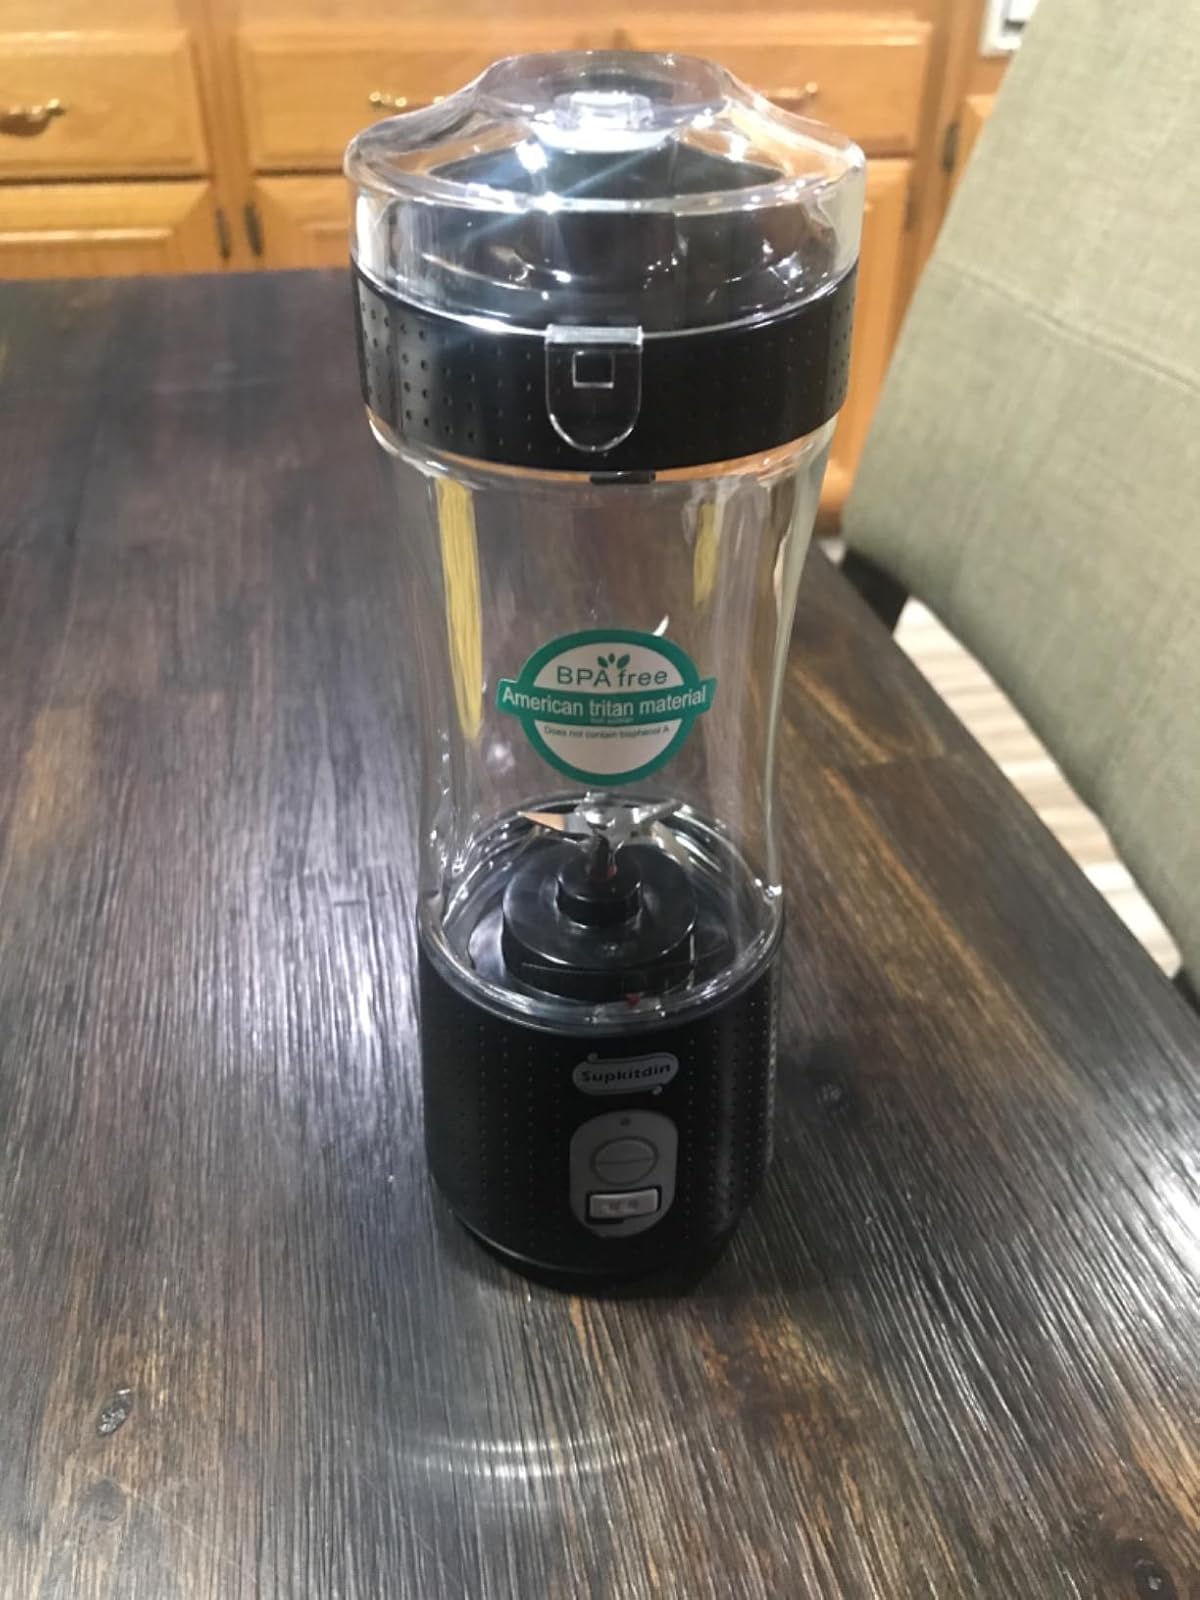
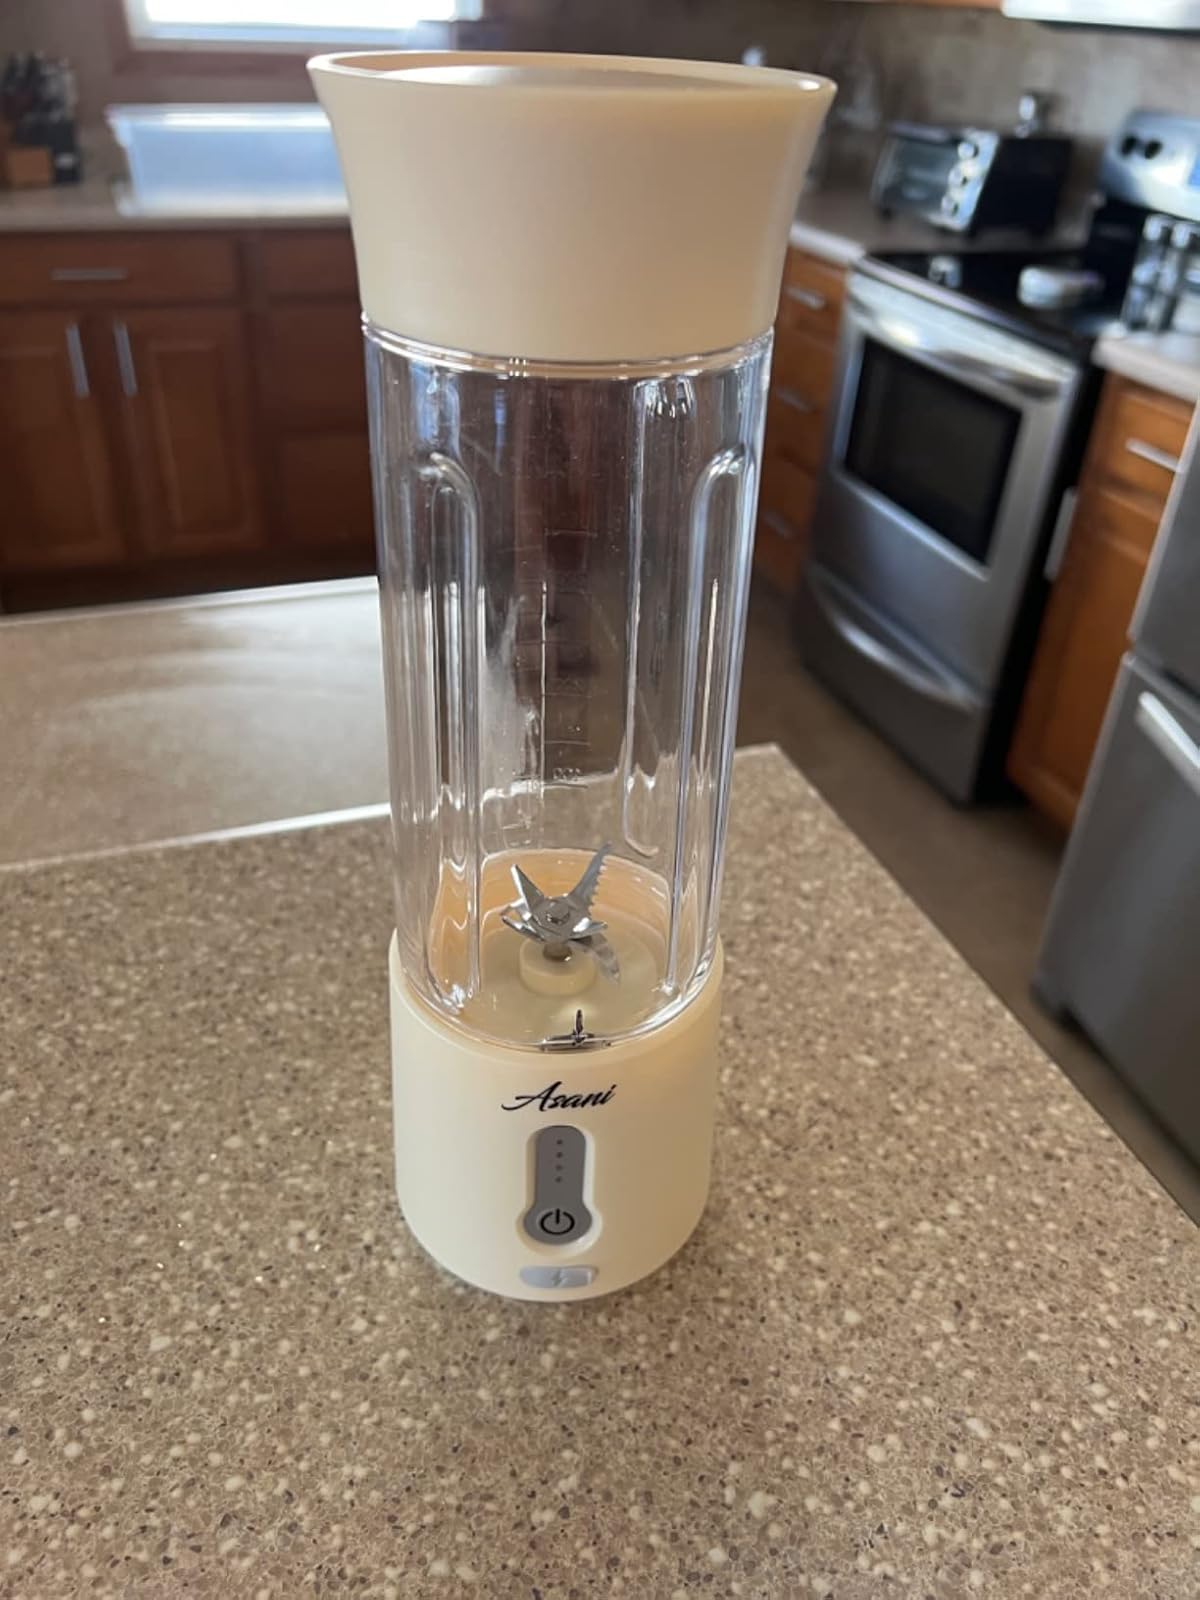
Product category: items_blender
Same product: no